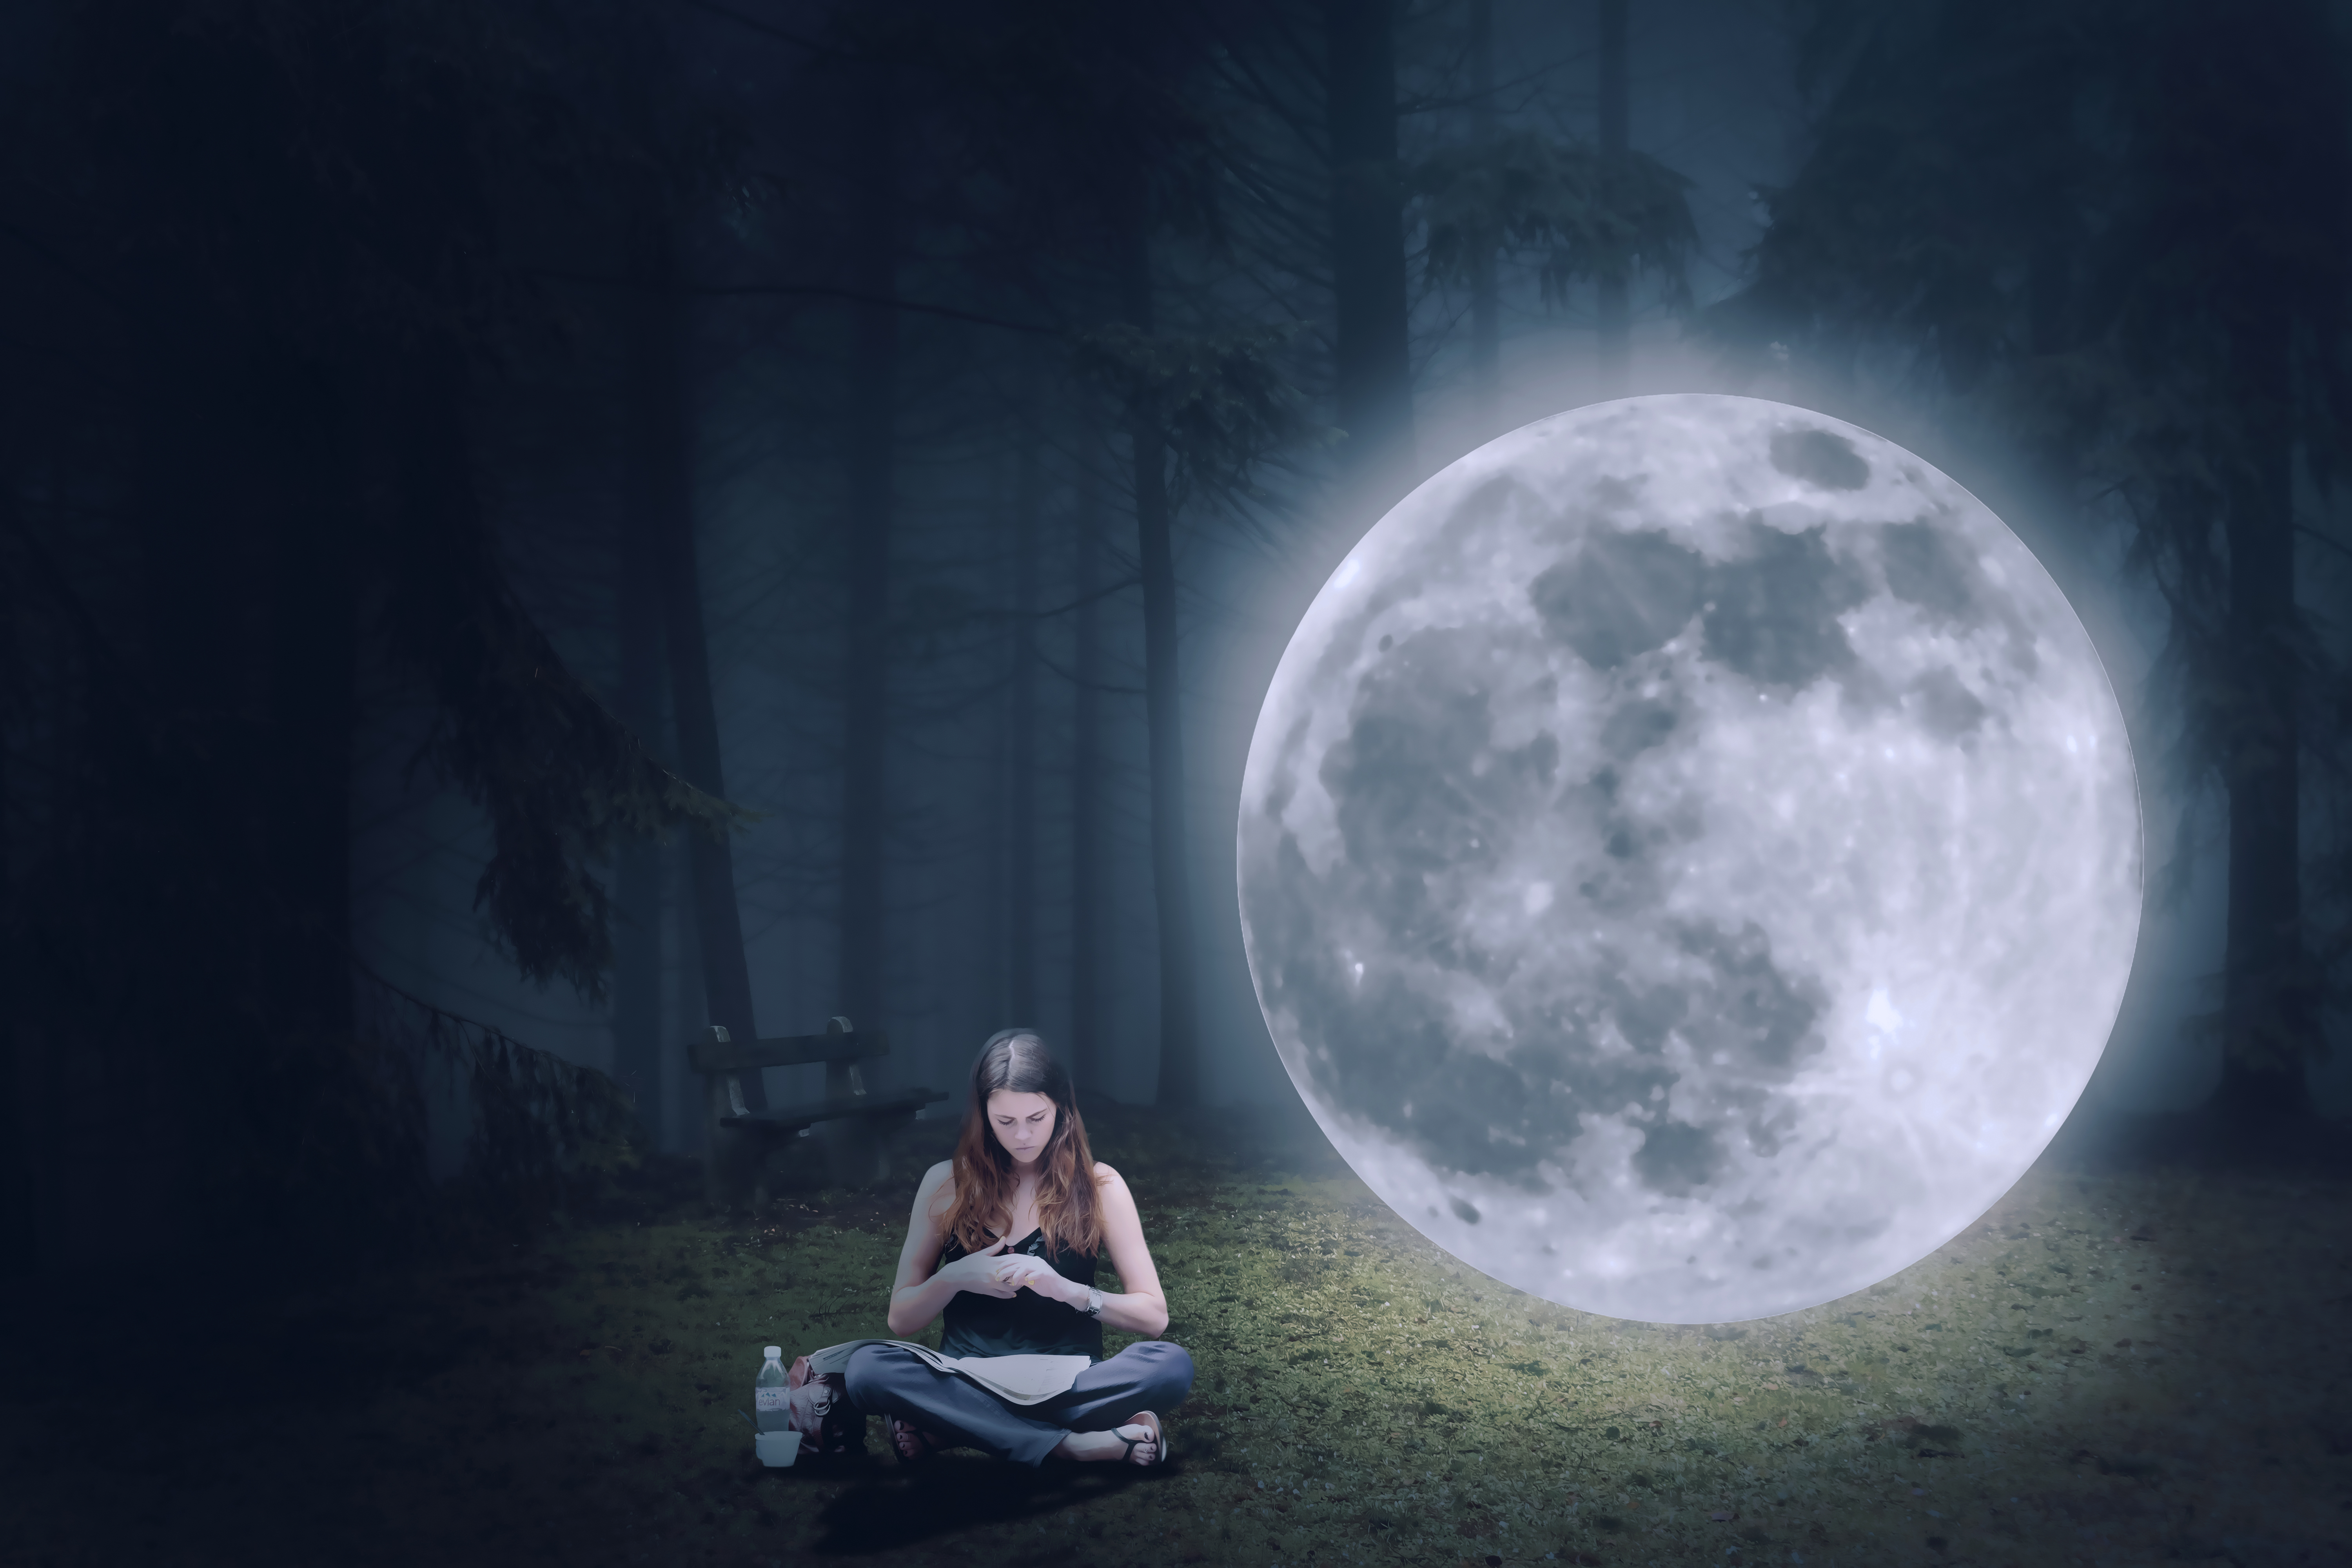
moon, nature, moonlight, darkness, atmosphere, sky, night, full moon, computer wallpaper, astronomical object, midnight, screenshot, celestial event, sphere, earth, space, stock photography